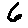
Label: 6